Battle of Amiens order of battle

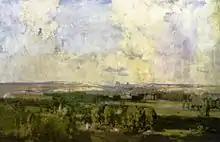
"Amiens, the key of the west", painting by Arthur Streeton

The following is a list of forces involved in the Battle of Amiens of World War I fought from August 8 to August 11, 1918.